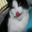
Label: cat